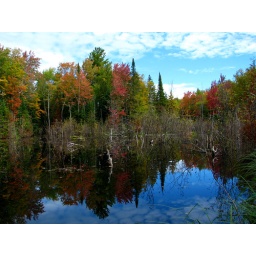
Beavers had used the road as part of a dam. The water in this pond flows over the dirt road.